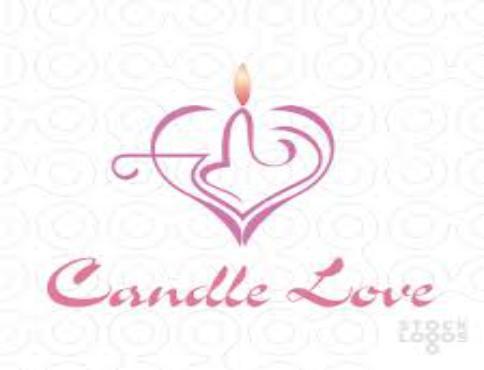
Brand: Candle
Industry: Necessities